Pucón

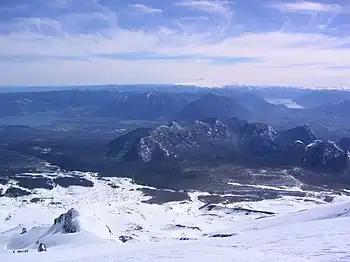
Pucón is visible in the left center of the image. Llaima can be seen in the distance.

Volcanic mudflows known as lahars are common in the history of Pucón and the vicinity of Villarrica volcano. In 1964, a lahar destroyed much of the woodlogging town of Coñaripe. A 2014 study determined that the international road just east of the Pucón Airport lies in a zone of high danger, as does the road connecting to the west with the town of Villarrica. The airport is in a low danger zone, while most of the urbanized area of the city was outside the possible paths for lahars.